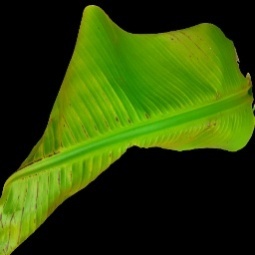
Label: Calcium